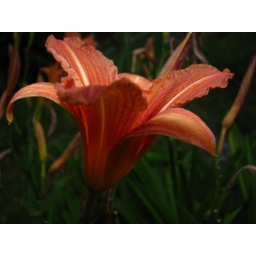
In the flower bed by the front porch